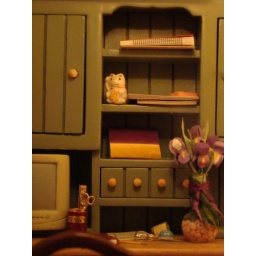
maneki neko in the home office of the baby house